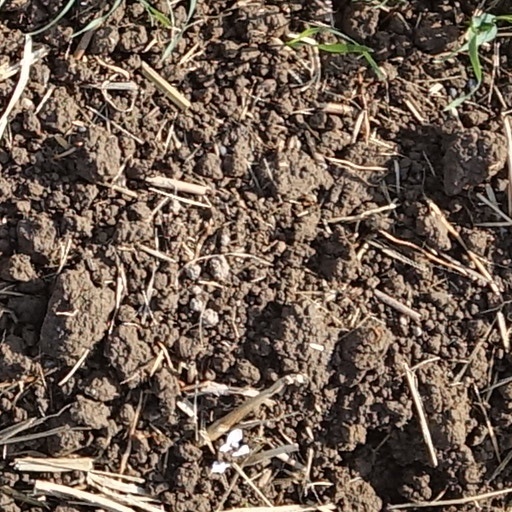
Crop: wheat